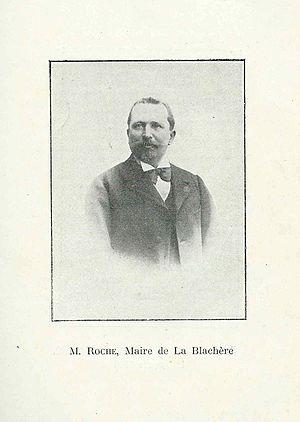
Photo extraite d'une publication de 1903 sur l'expulsion des Oblats de N-D de Bonsecours à Lablachère (Ardèche)
La basilique Notre-Dame-de-Bon-Secours est une église du XIXᵉ siècle située sur la commune de Lablachère dans le département de l'Ardèche.